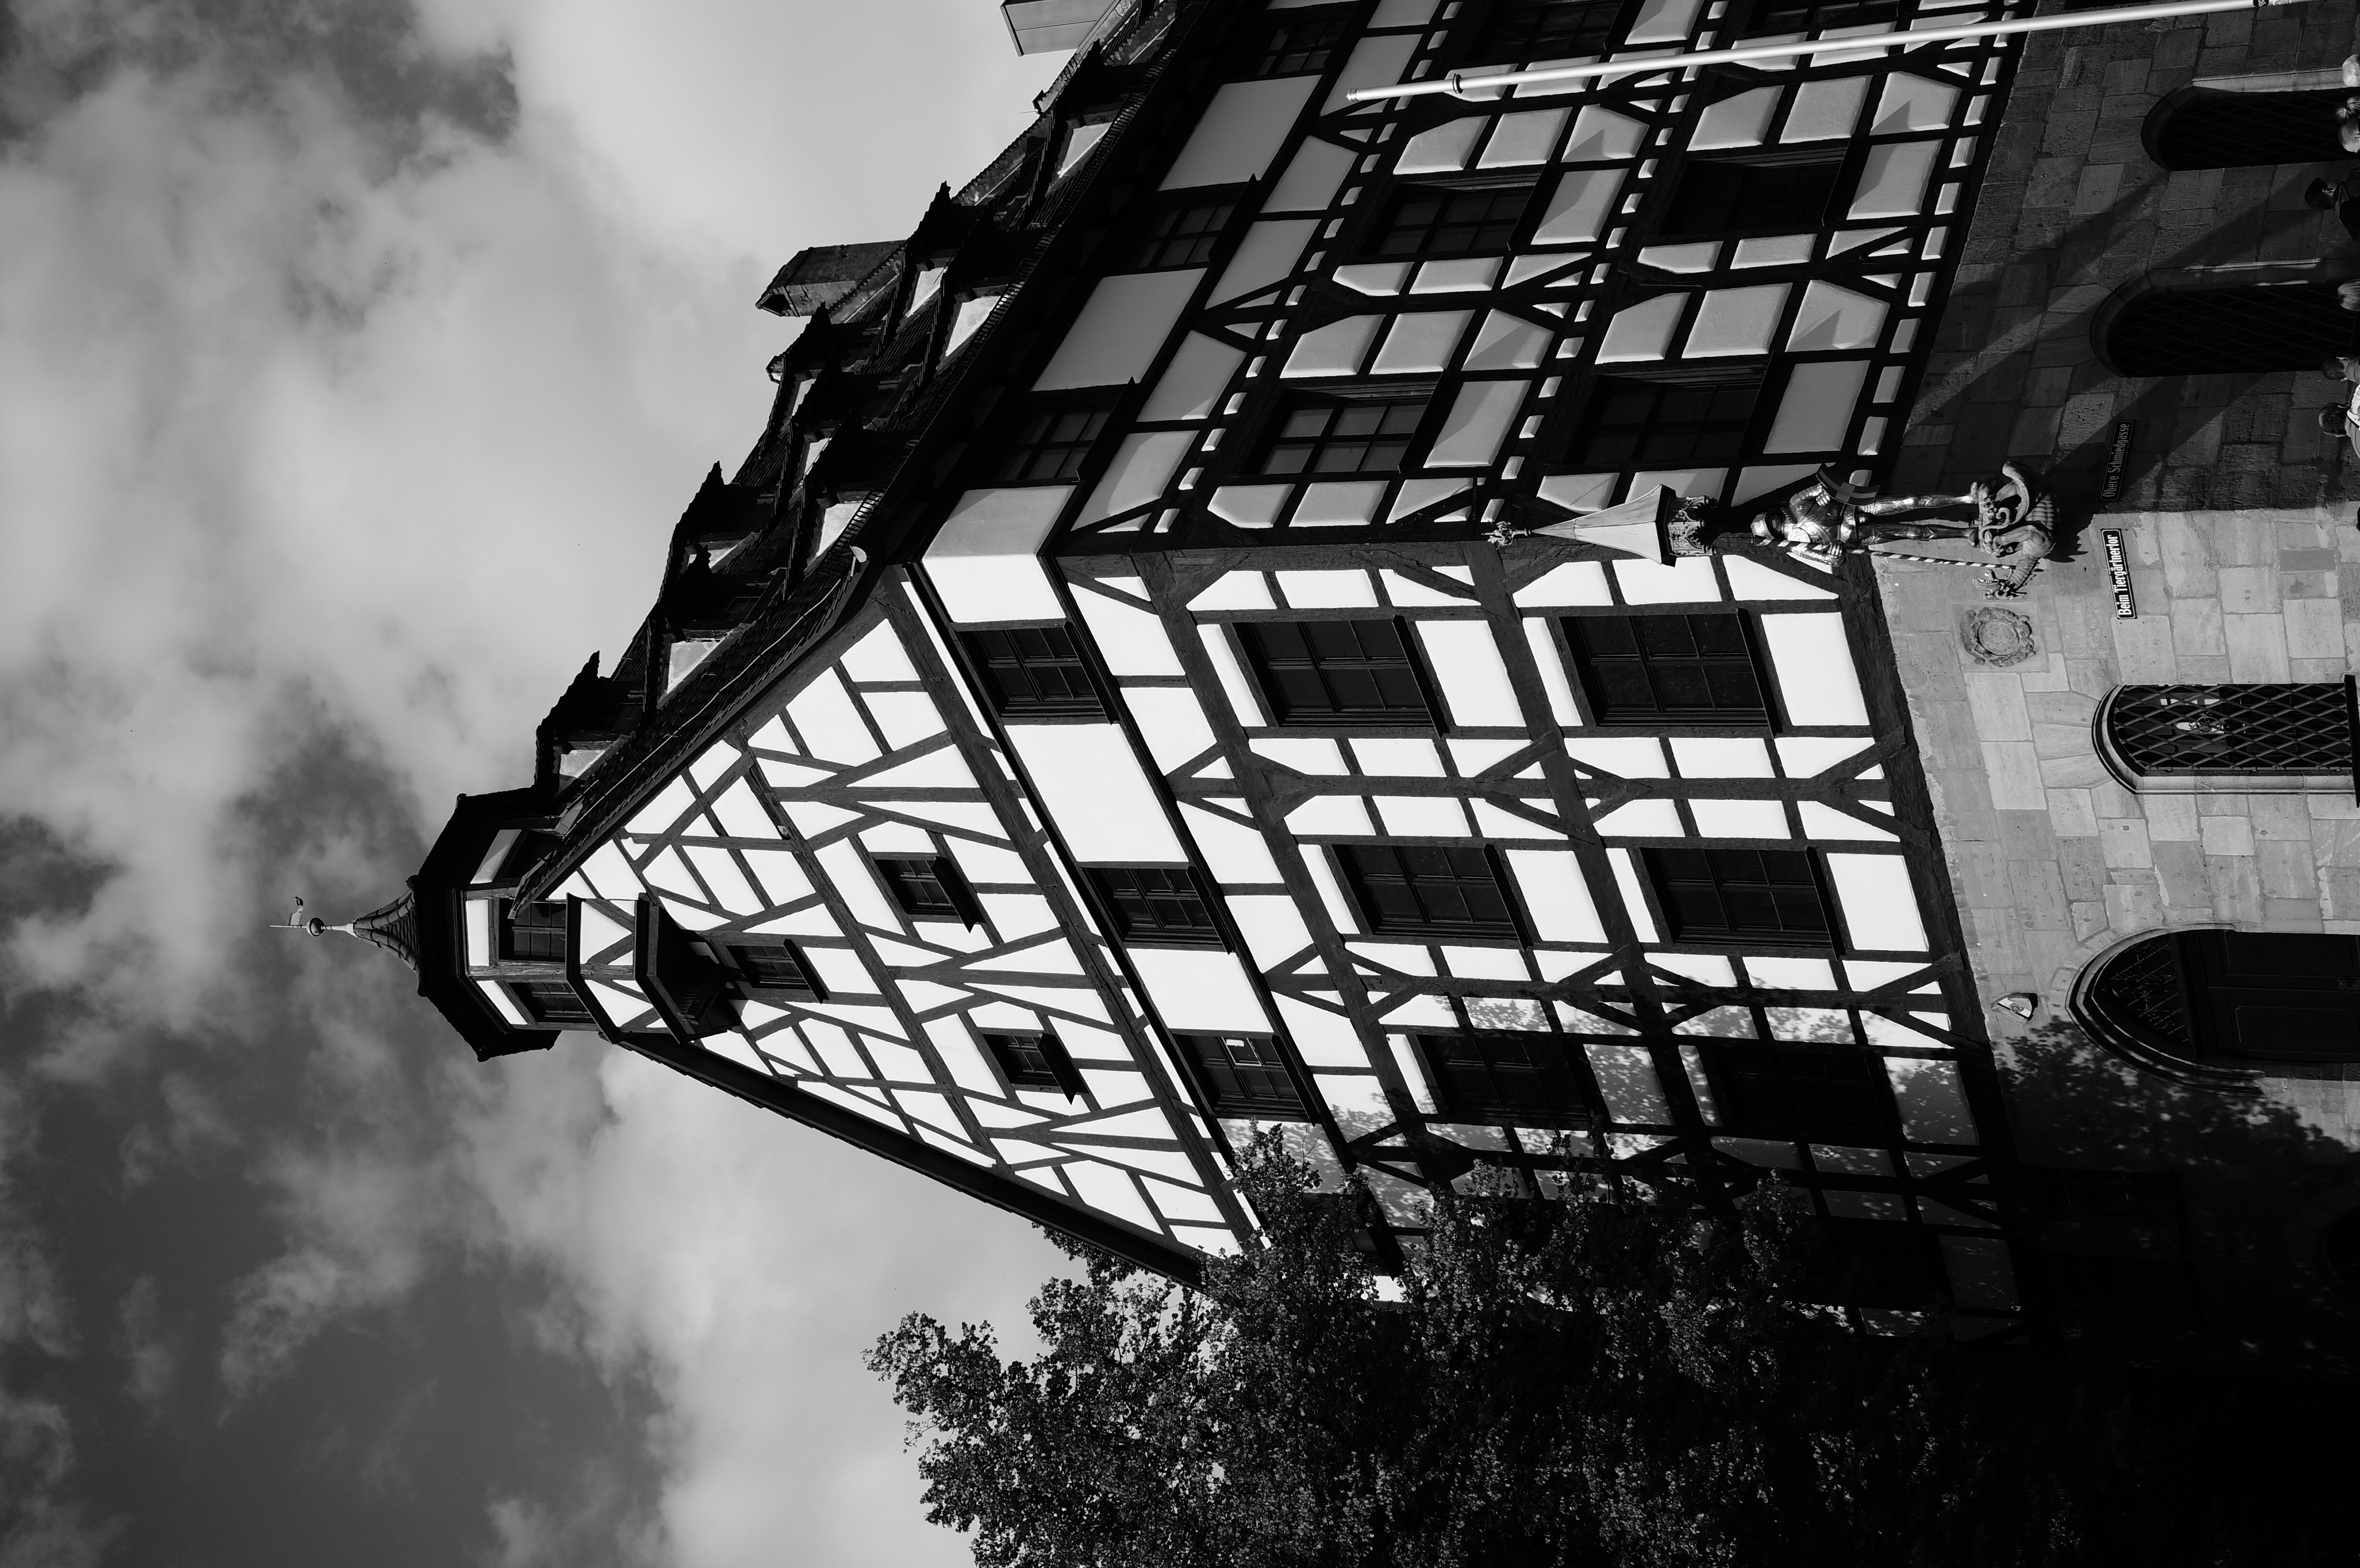
black and white, architecture, white, photography, house, cityscape, facade, darkness, black, monochrome, symmetry, shape, urban area, monochrome photography